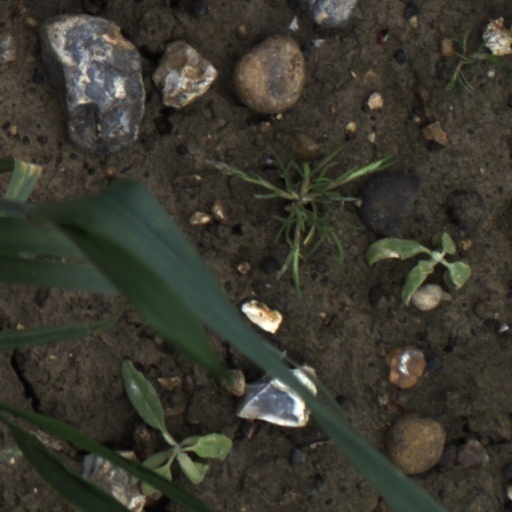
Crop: wheat